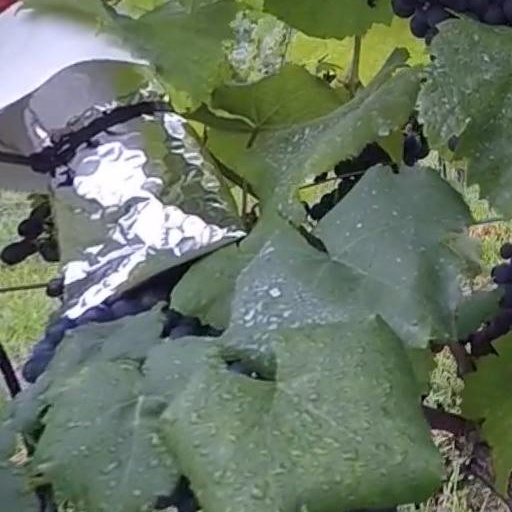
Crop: grape